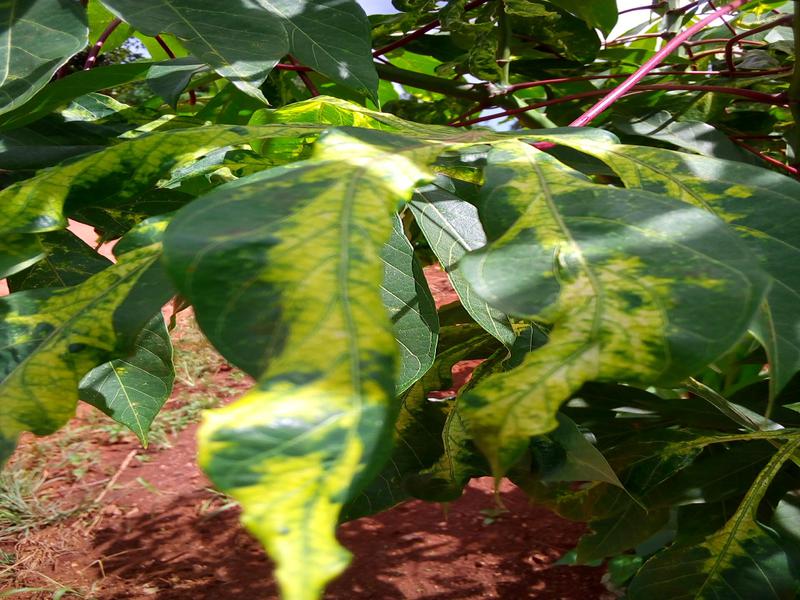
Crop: cassava
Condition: mosaic_disease